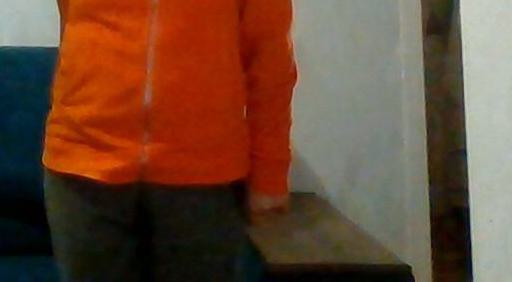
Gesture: no_gesture